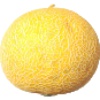
Label: Cantaloupe 1